First Chechen War

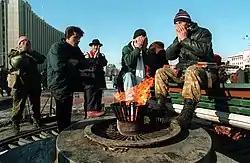
Dudayev's supporters pray in front of the Presidential Palace in Grozny, 1994.

The economy of Chechnya collapsed as Dudayev severed economic links with Russia while black market trading, arms trafficking and counterfeiting grew. Violence and social disruption increased and the marginal social groups, such as unemployed young men from the countryside, became armed. Ethnic Russians and other non-Chechens faced constant harassment as they fell outside the vendetta system which protected the Chechens to a certain extent. From 1991 to 1994, tens of thousands of people of non-Chechen ethnicity left the republic.